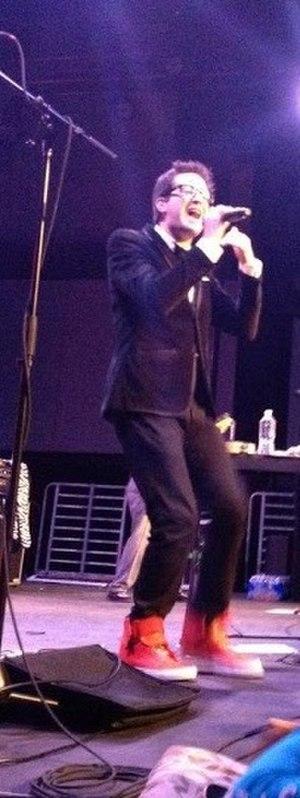
Andrew Mayer Cohen, dit Mayer Hawthorne, né le 2 février 1979 à Ann Arbor dans le Michigan, est un chanteur, auteur-compositeur, multi-instrumentiste, DJ et rappeur américain vivant à Los Angeles en Californie.